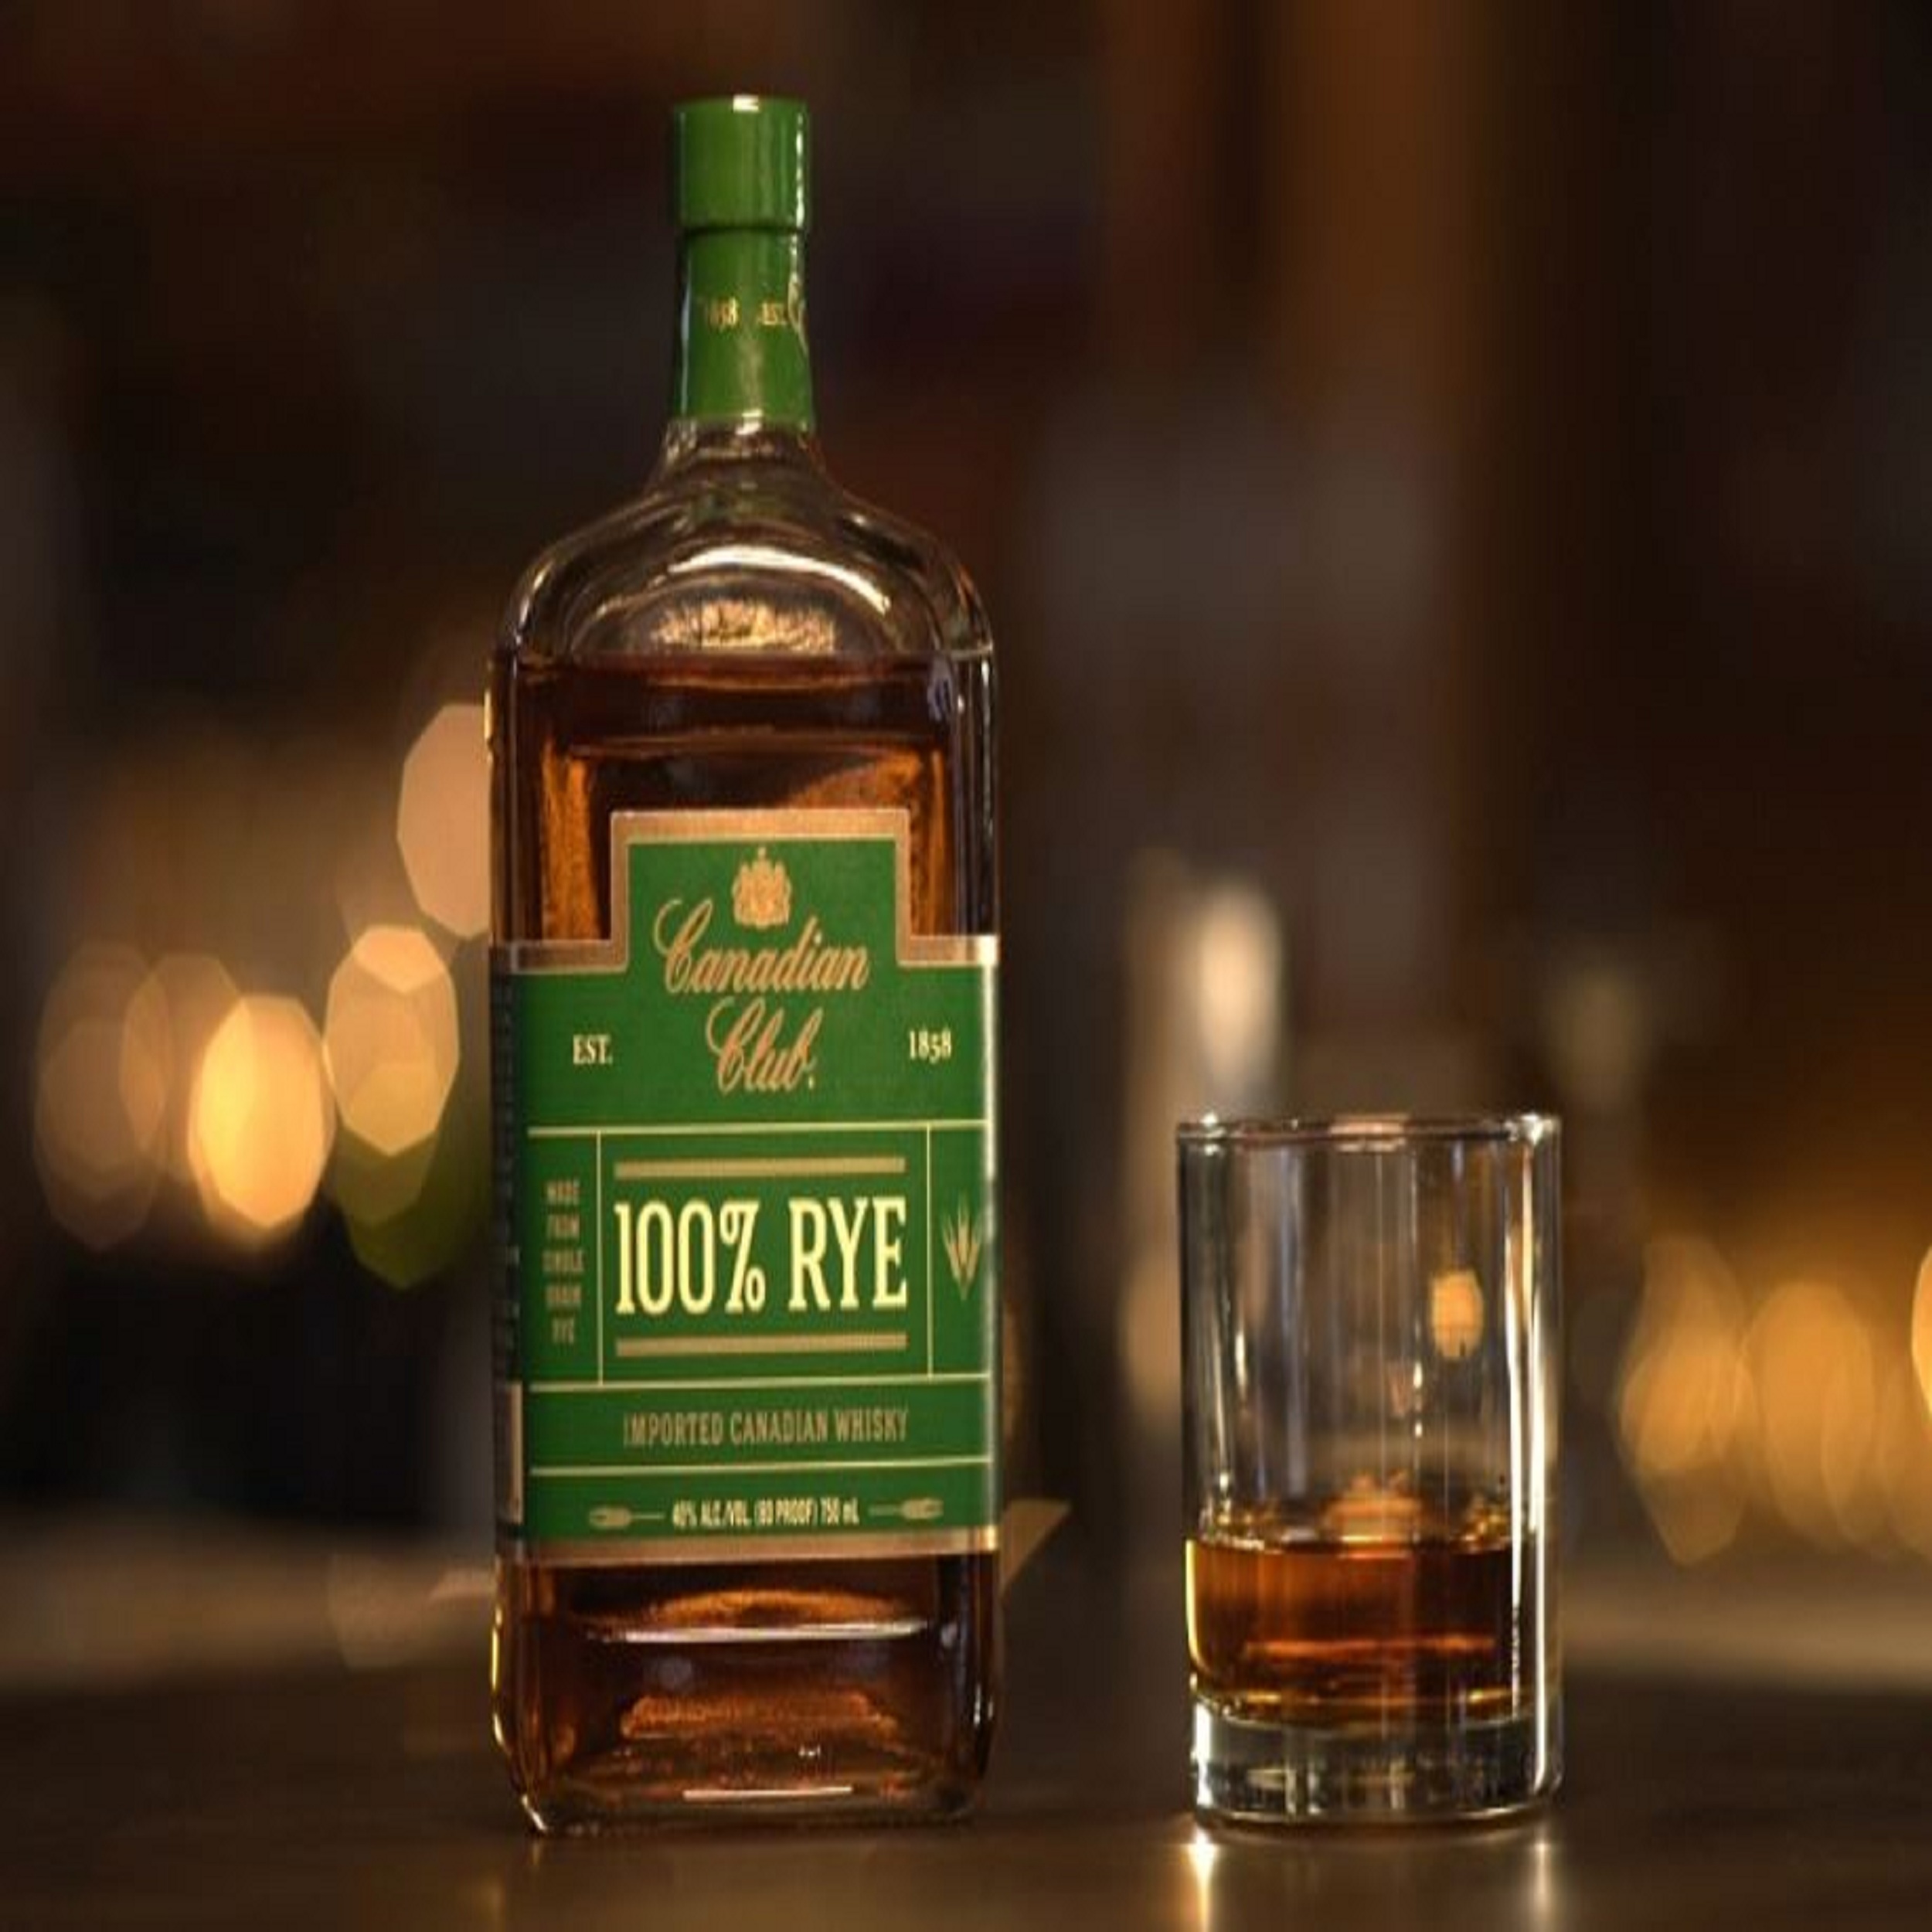
Suntory, whiskey, blanton, bourbon, distilled beverage, liqueur, drink, alcoholic beverage, whisky, glass bottle, bottle, alcohol, scotch whisky, blended whiskey